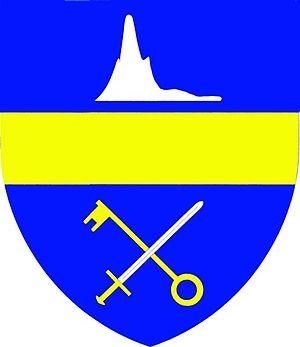
Horní Újezd est une commune du district de Třebíč, dans la région de Vysočina, en République tchèque. Sa population s'élevait à 266 habitants en 2019.